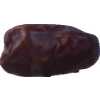
Label: dates